His Daughter is Called Peter (1936 film)

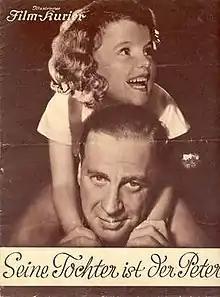

His Daughter is Called Peter is a 1936 Austrian drama film directed by Heinz Helbig and Willy Schmidt-Gentner and starring Karl Ludwig Diehl, Traudl Stark and Paul Hörbiger. Stark was a child actor, considered a German-speaking answer to Hollywood's Shirley Temple.